Generali Building

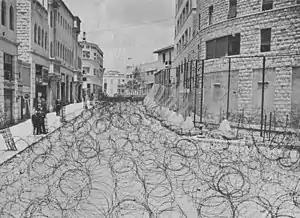
Partial view of Princess Mary Street (today Queen Shlomzion Street) in Bevingrad. The Generali Building is at right.

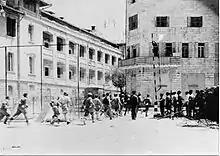
Irgun taking the Generali Building following the British evacuation, 1948

Beginning in 1944, the Irgun stepped up its attacks against British installations in Palestine, prompting the British to begin fortifying those installations. Security zones with huge coils of barbed wire filling the streets and dragon's teeth blocking the incursion of armed vehicles began appearing around Jerusalem. Jerusalemites called the fortified zones "Bevingrad", a portmanteau of the name of the British Foreign Secretary Ernest Bevin, who had denied Holocaust survivors entry to Palestine, and the Russian city of Stalingrad, where large-scale fortifications had been emplaced prior to the 1942 Battle of Stalingrad.